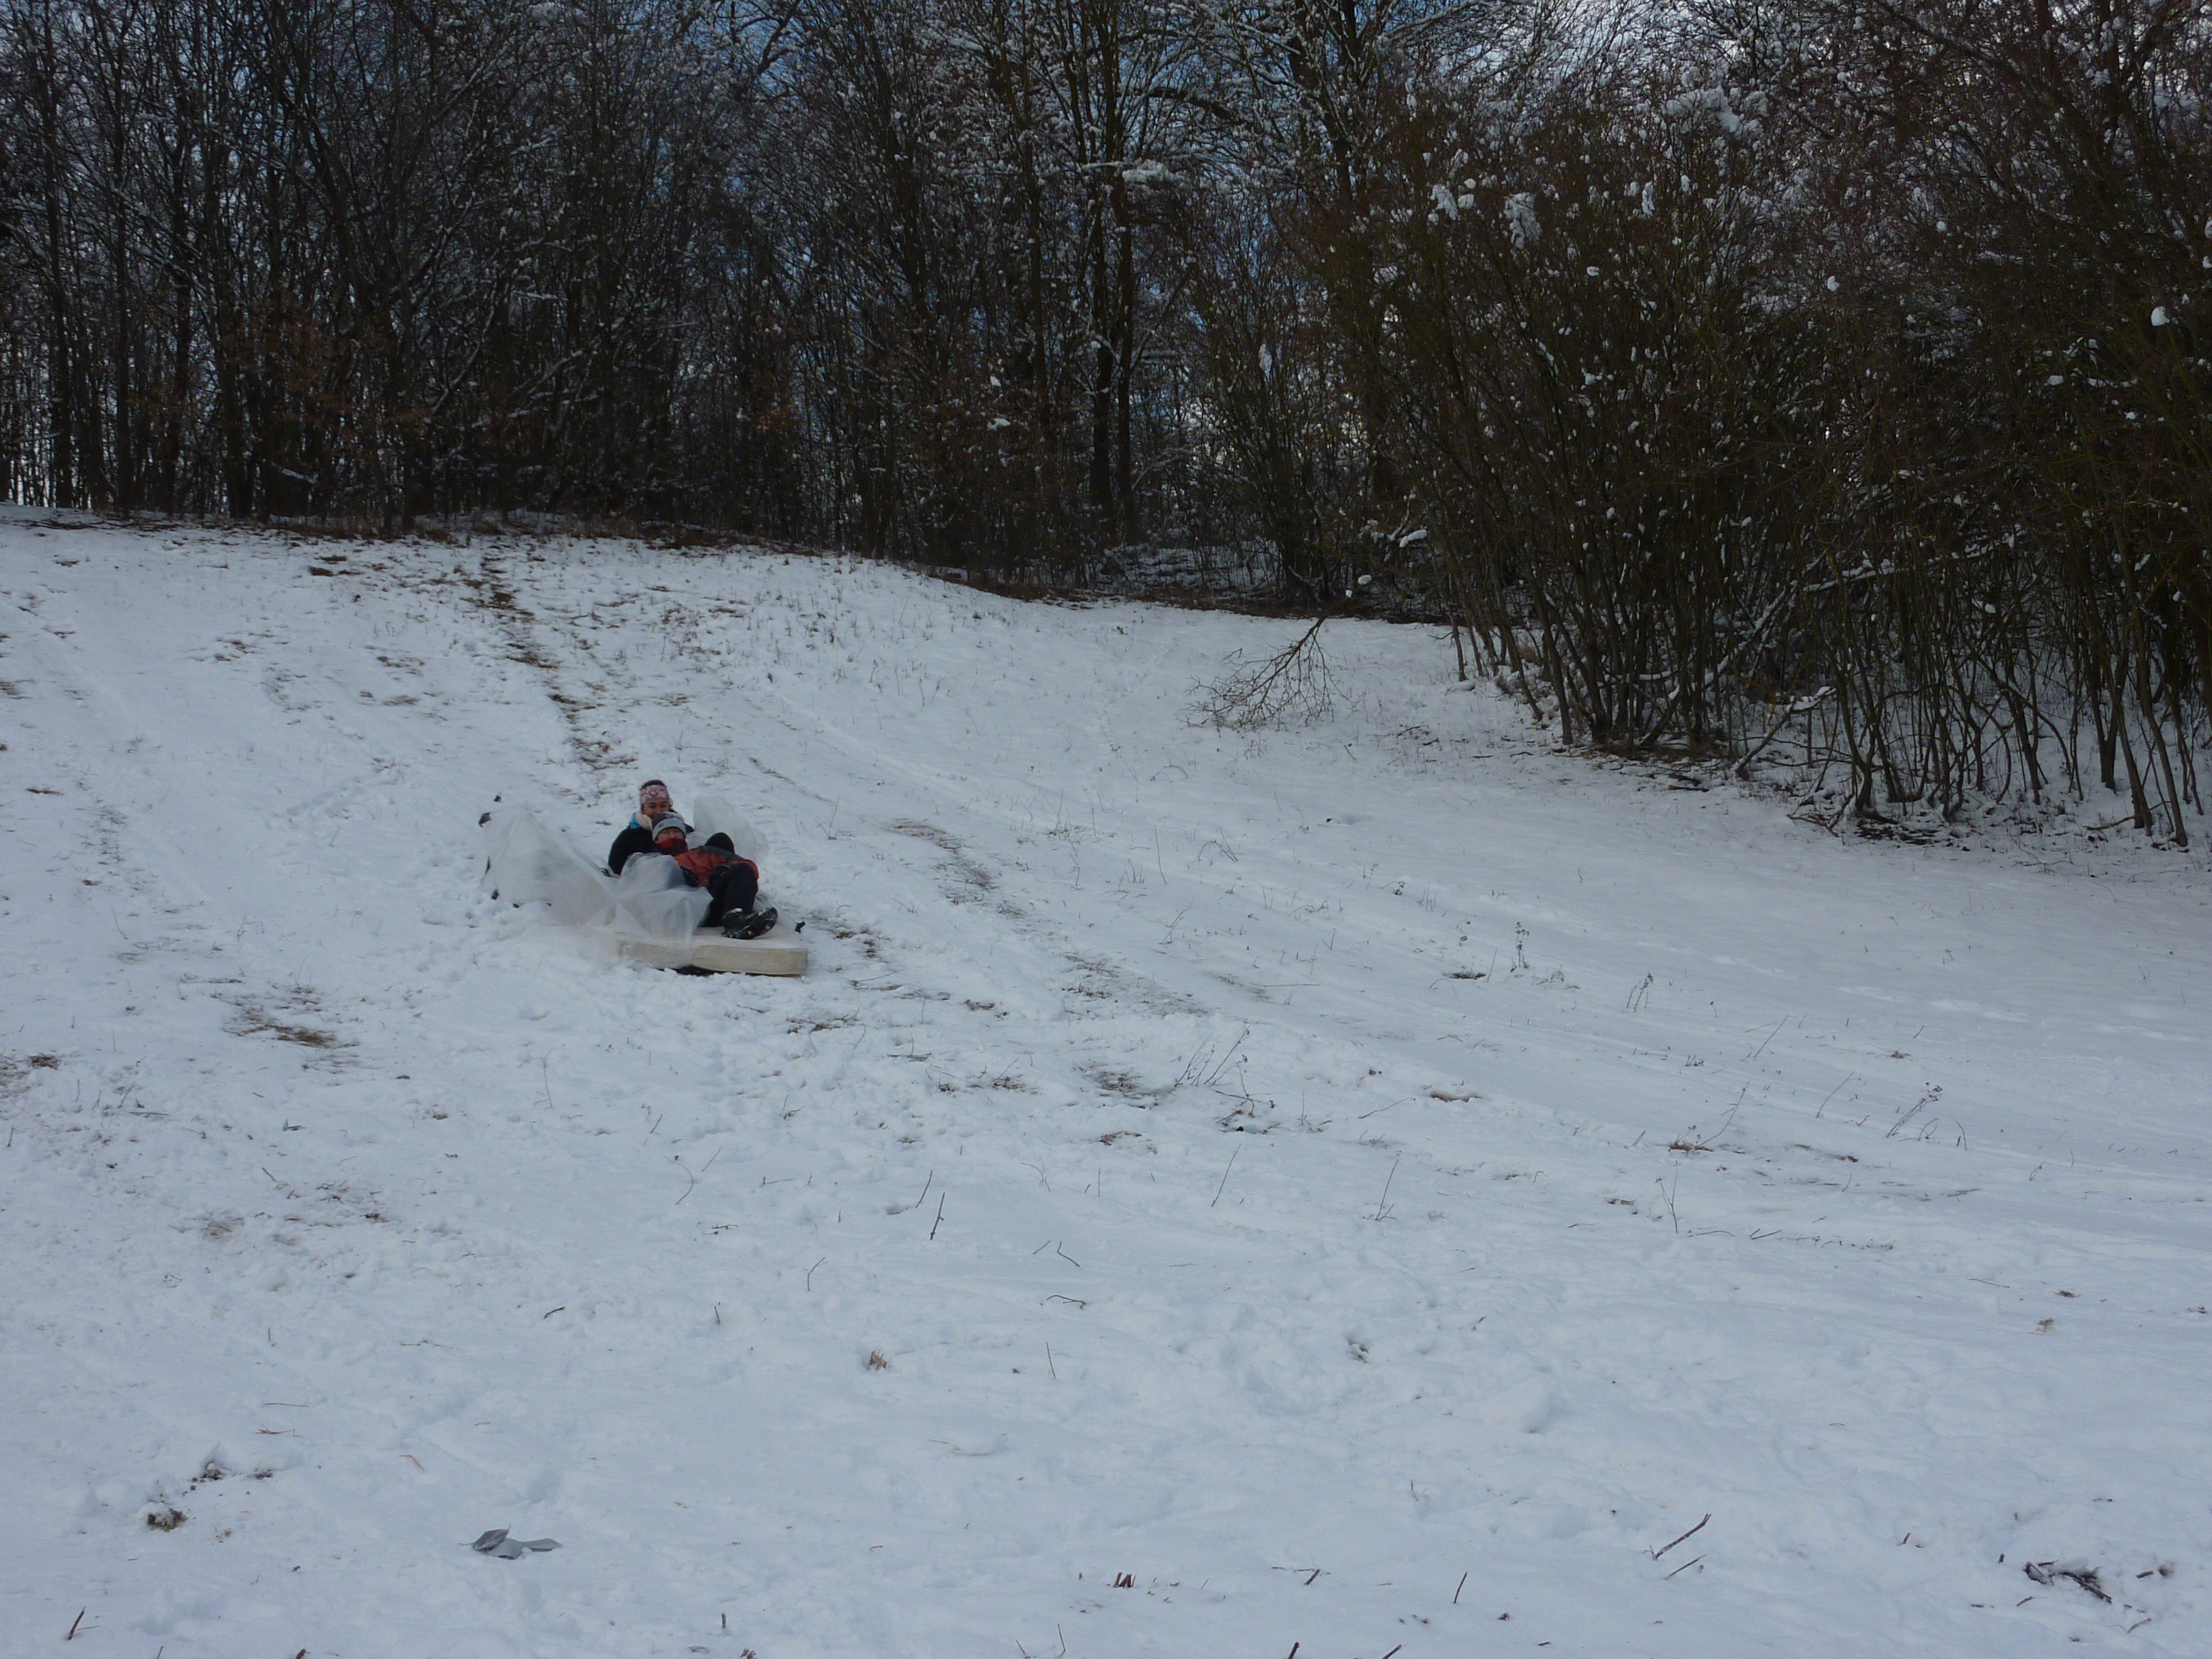
snow, winter, vehicle, weather, skiing, mattress, winter sport, sports, footwear, tobogganing, geological phenomenon, mattress sledding, mattress sledge toboggan, mattress sledge